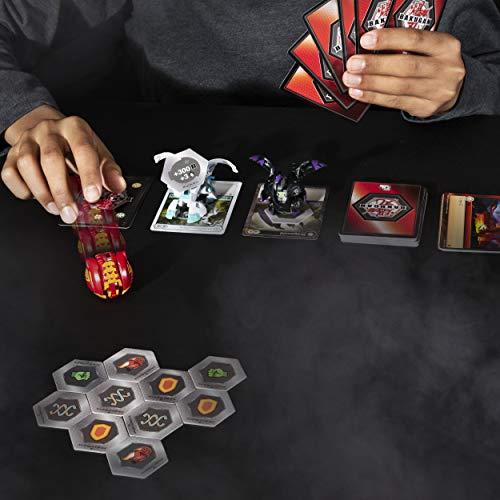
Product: Bakugan Starter Pack 3-Pack, Aurelus Dragonoid, Collectible Action Figures, for Ages 6 and Up
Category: Toys & Games | Toy Figures & Playsets | Action Figures
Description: The Bakugan Starter Pack is a great gift for kids aged 6 and up.
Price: $19.99
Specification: ProductDimensions:2.5x8x10inches|ItemWeight:6.1ounces|ShippingWeight:6.1ounces(Viewshippingratesandpolicies)|ASIN:B07GTRC1HB|Itemmodelnumber:20109060-6053100|Manufacturerrecommendedage:6-8years